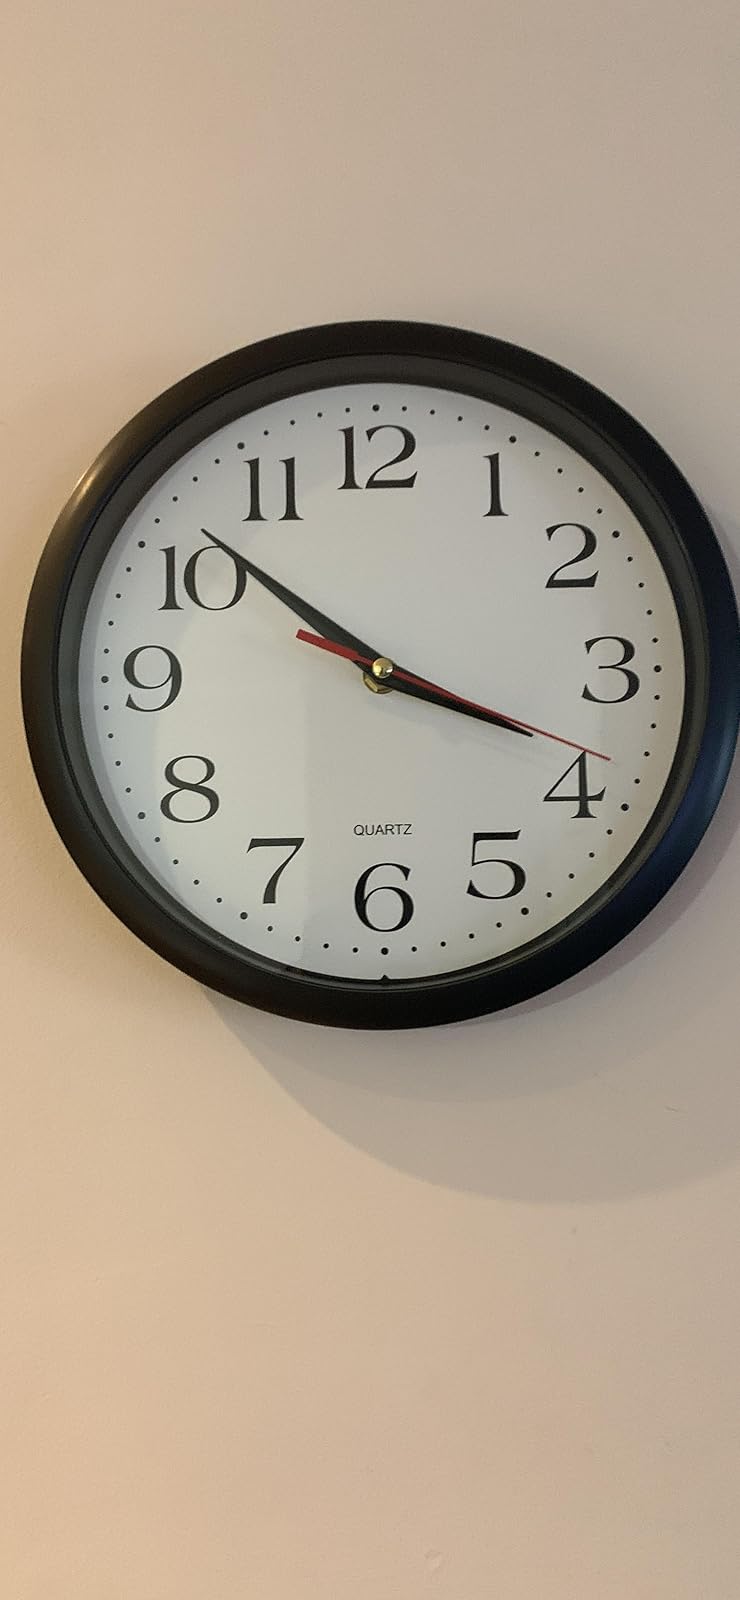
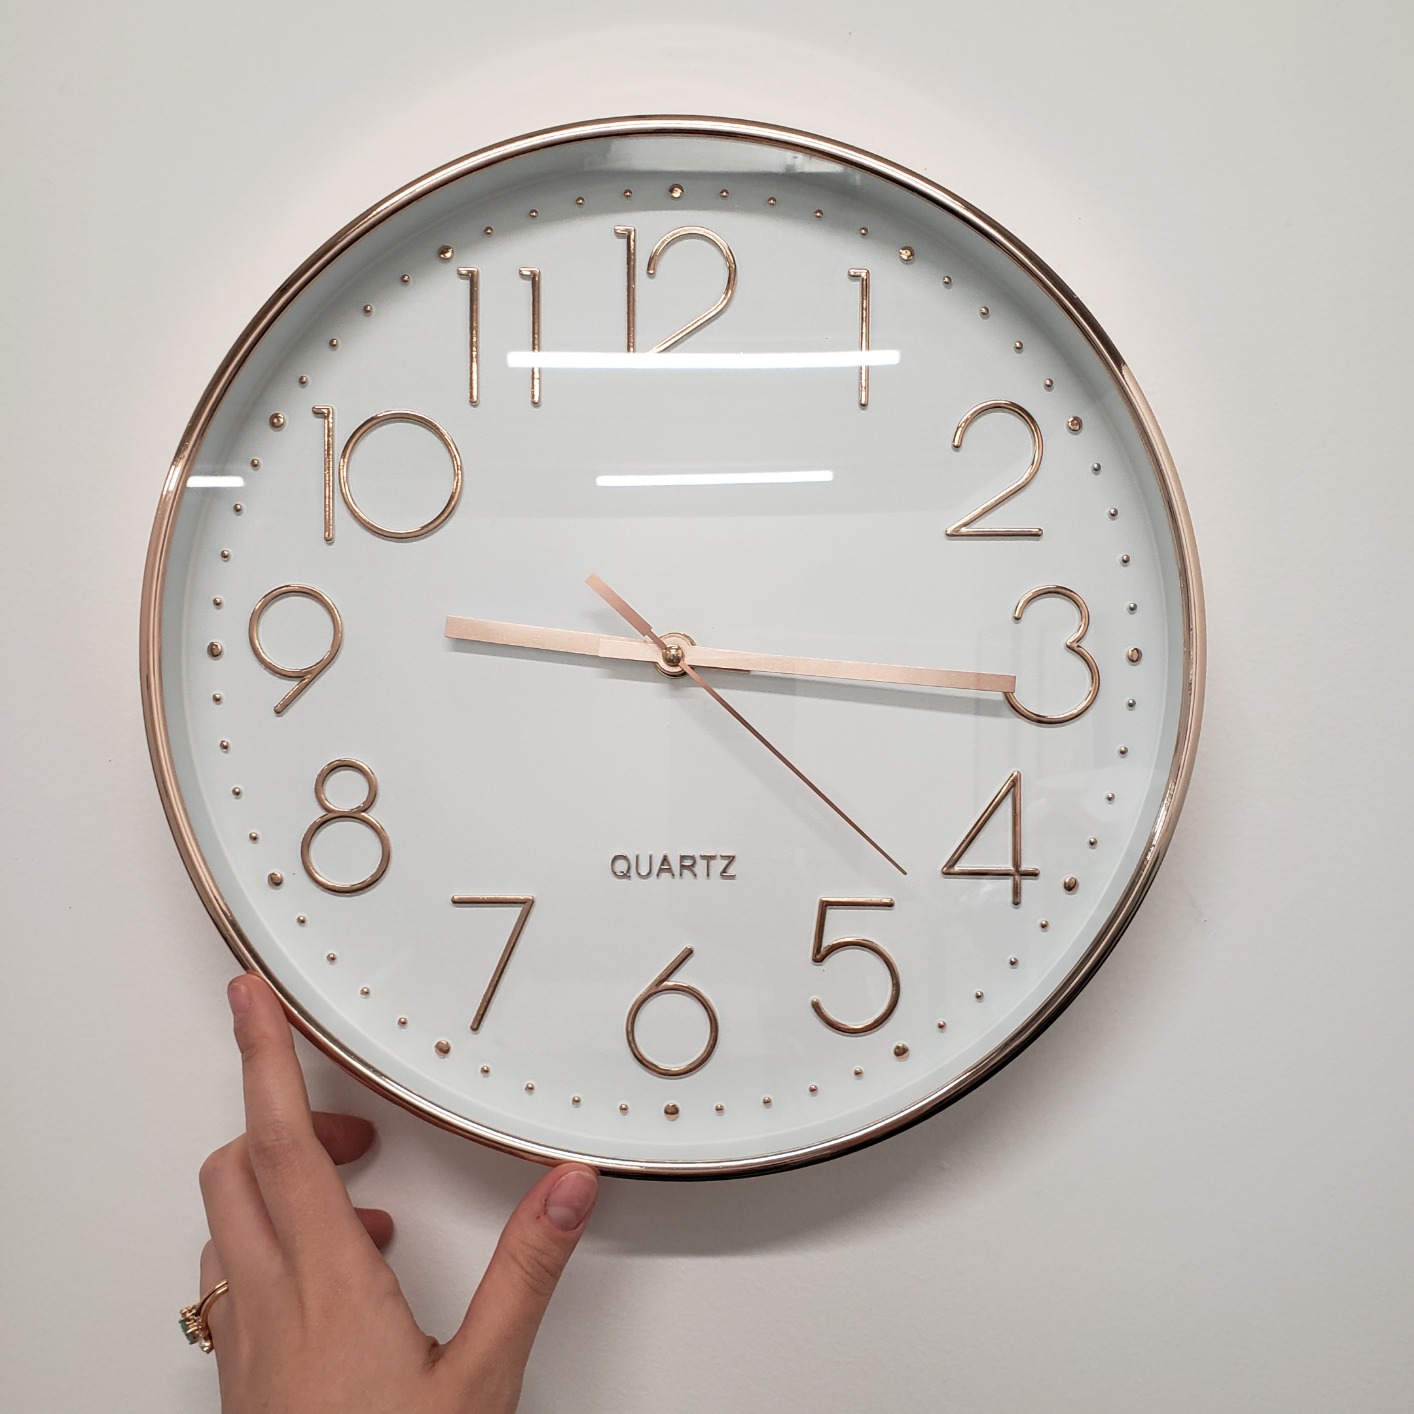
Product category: clock
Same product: no